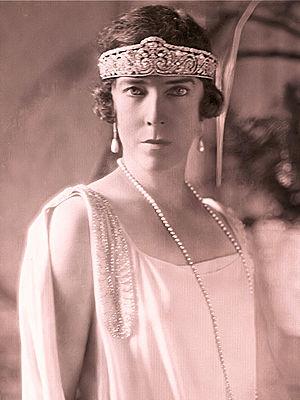
Élisabeth Gabrielle Valérie Marie de Wittelsbach, duchesse en Bavière, née le 25 juillet 1876 à Possenhofen en Bavière et morte le 23 novembre 1965 à Laeken, est issue de la branche cadette de la maison de Wittelsbach.
Cette page propose une liste de couvre-chefs par ordre alphabétique.
Depuis la création du royaume le 25 février 1831, la Belgique a connu sept reines des Belges, selon l’appellation royale de leurs époux, les rois des Belges.